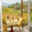
Label: table